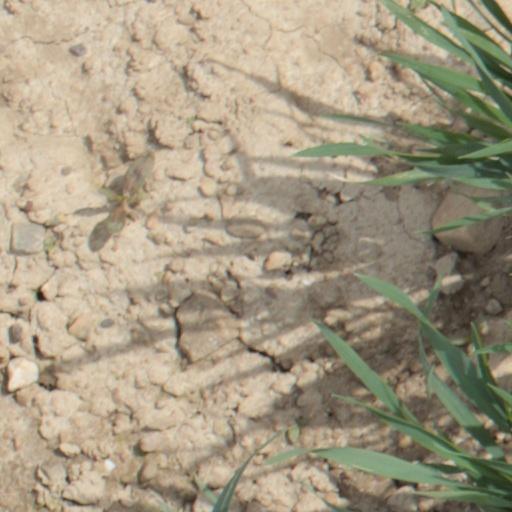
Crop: wheat